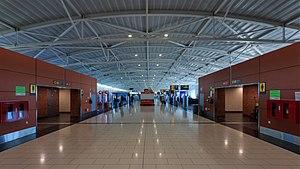
L'aéroport international de Larnaca est un aéroport international situé près de la ville de Larnaca, à Chypre. Il est la principale porte d'entrée de l'île, il est également le plus grand et le plus fréquenté. Il ne possède qu'un terminal.